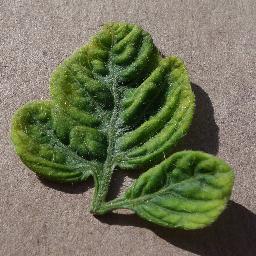
Label: Tomato___Tomato_Yellow_Leaf_Curl_Virus